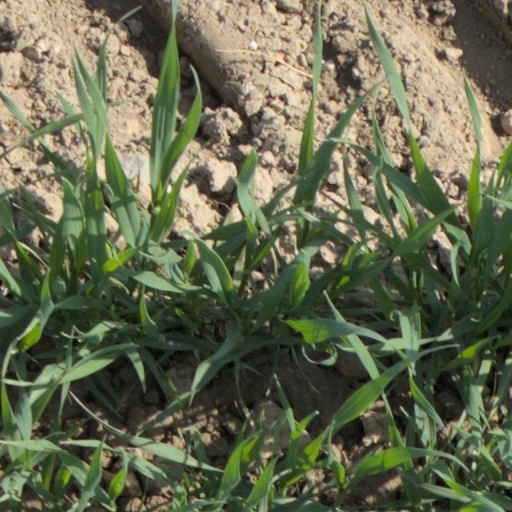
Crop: wheat